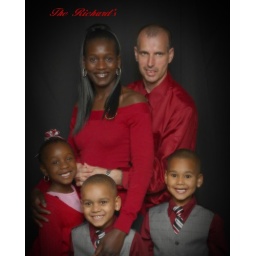
Yeah i know yall see the white boy in the video thats just my babydaddy i am very much so single